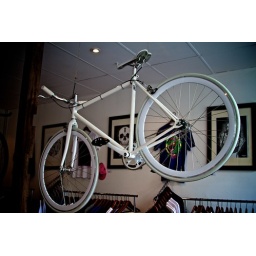
Found at Saint Cloud in Melbourne. Wait! Silver chain, black pedals, black cable housing... Pfft. Zero street cred!